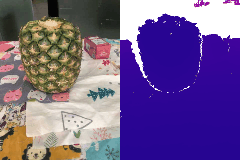
Label: pineapple